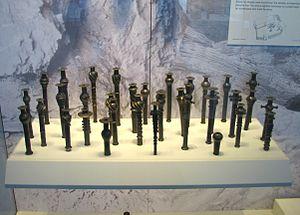
La préhistoire du Levant commence au Paléolithique inférieur, il y a environ 1,5 millions d'années, et s'achève à l'âge du bronze ancien, vers 2000 av. J.-C. Dans les frontières actuelles, cet espace couvre, du nord au sud, la Syrie occidentale, le Liban, la Syrie méridionale, Israël, la Palestine, la Jordanie, aussi une partie du Sinaï.